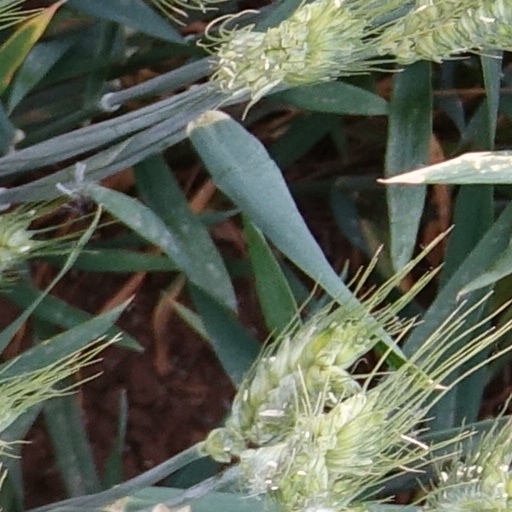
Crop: wheat